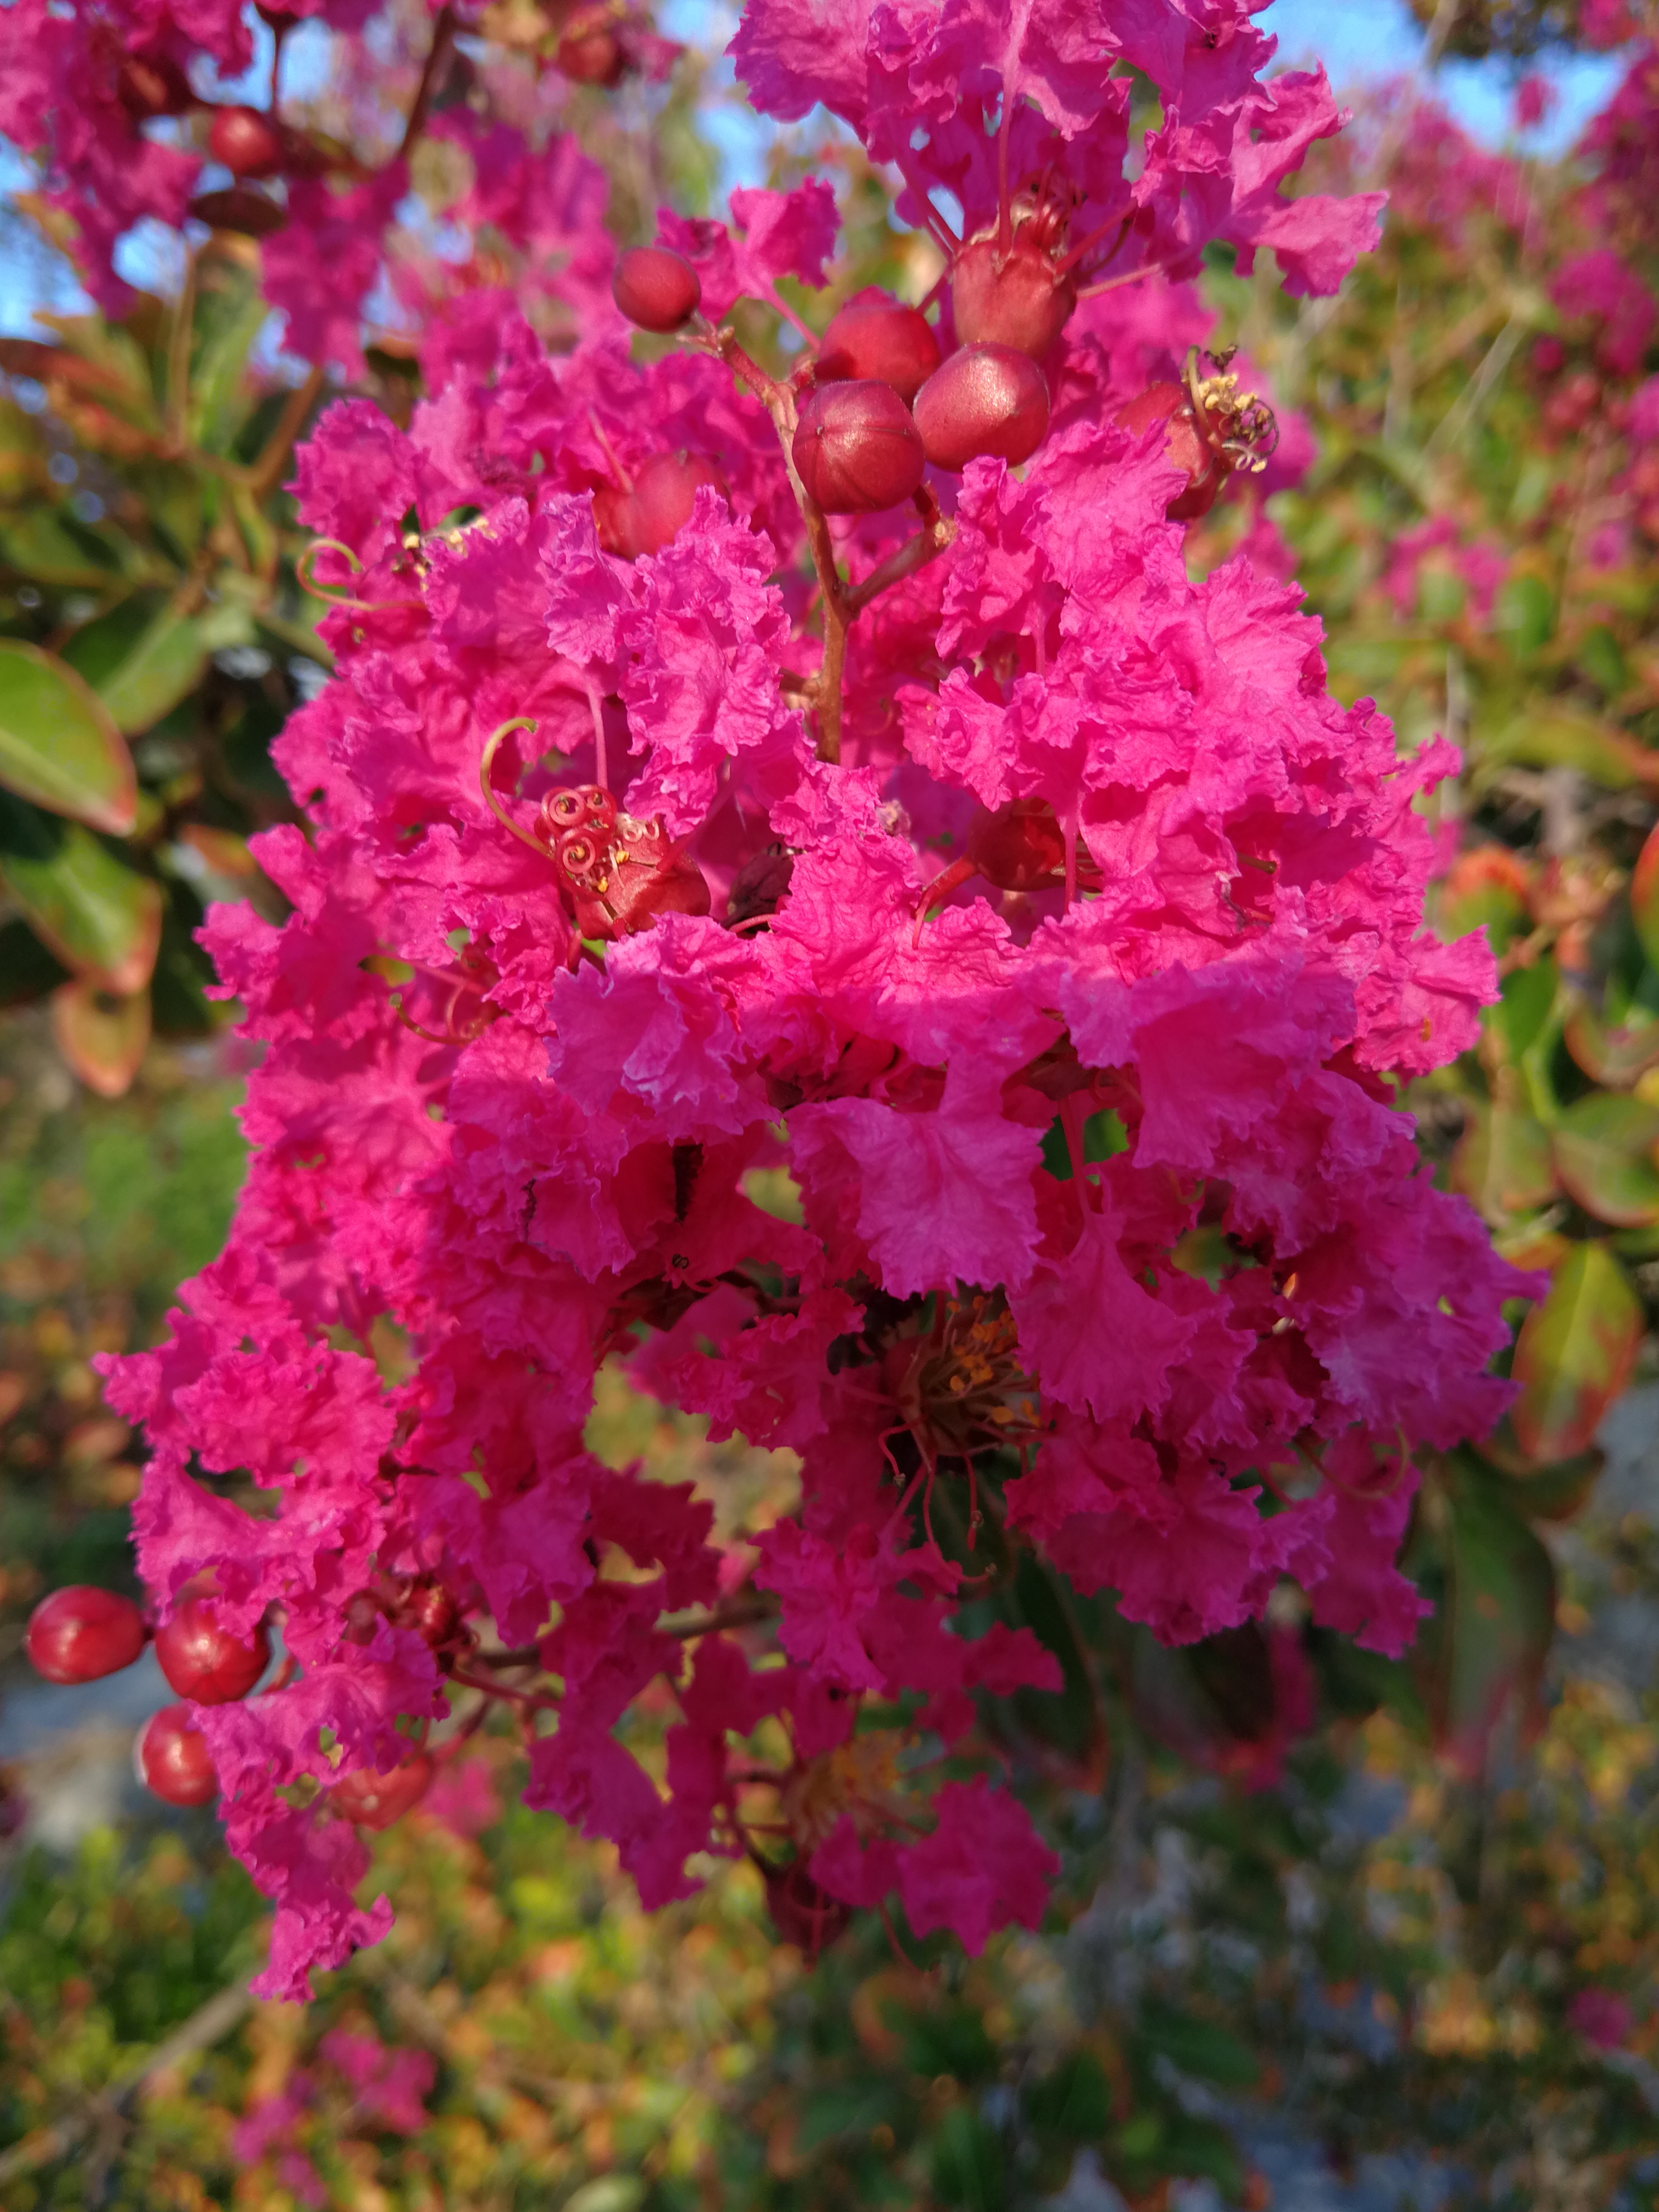
flower, plant, pink, tree, magenta, flowering plant, crape myrtle, loosestrife and pomegranate family, bougainvillea, shrub, annual plant, petal